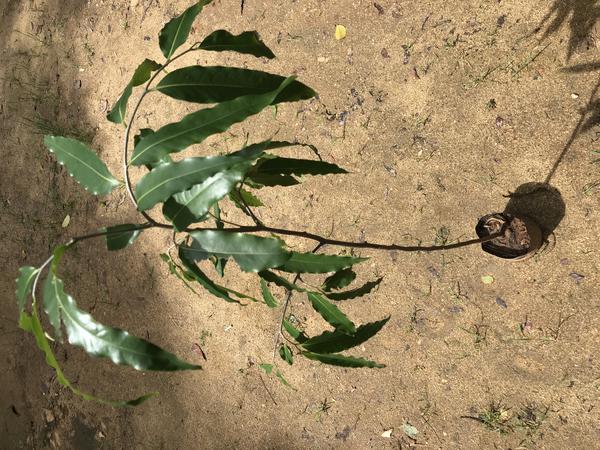
Plant: Ashoka